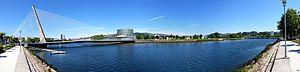
Pontevedra est une ville qui se trouve dans le nord-ouest de l'Espagne et de la Péninsule Ibérique. Capitale de la province de Pontevedra ainsi que capitale de la région touristique des Rías Baixas ou Rías Bajas, la ville est située dans le sud-ouest de la communauté autonome de Galice. Elle est surnommée « la ville où le piéton est roi ».